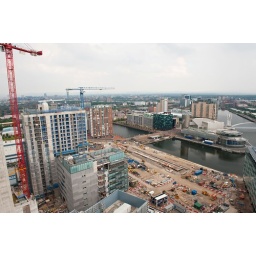
A view from the highest point in MediaCityUK, the studio block office tower